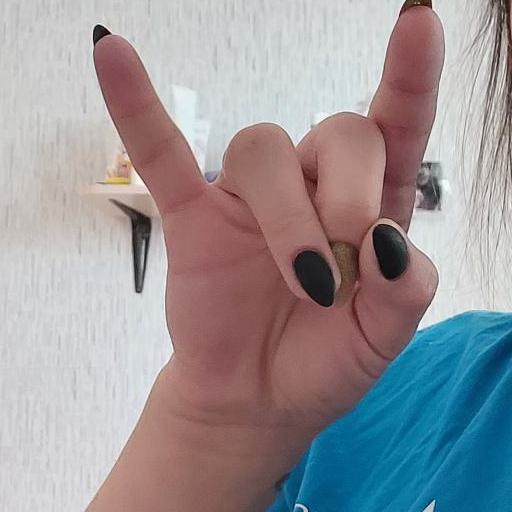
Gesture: rock